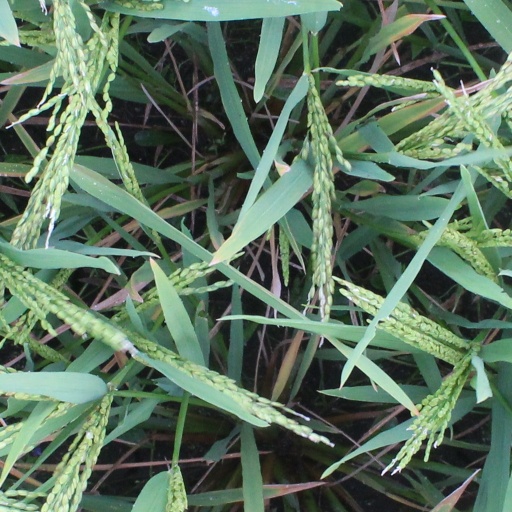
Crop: rice